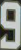
Number: 9